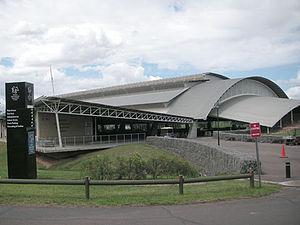
Les Jeux olympiques d'été de 2000 regroupent six épreuves d’équitation à Sydney : le saut d'obstacles, le dressage et le concours complet, disputées à titre individuel et par équipe. Trente-sept nations représentées par 194 athlètes prennent part à la compétition. Les Pays-Bas réalisent la meilleure performance équestre lors de ces Jeux avec quatre médailles remportées, soit deux en or et deux en argent. L'Allemagne remporte elle aussi quatre médailles, soit deux en or, une en argent et une en bronze.